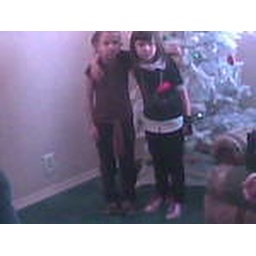
girls in front of christmas tree